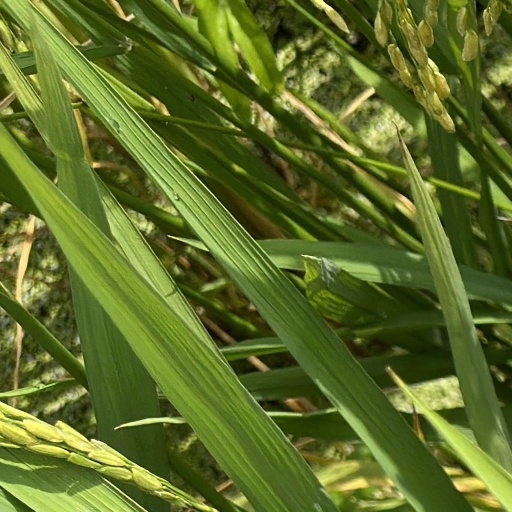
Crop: rice